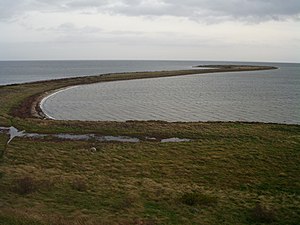
Besser Rev
Besser Rev set fra "Hønsepold" ca. 1½ km fra tangens ende
Besser Rev er en 5 km lang smal landtange på Samsø. Tangen er dannet af materialevandringer langs kysten, der har forbundet en række småøer, hvorefter tangen er dannet som en lang krumodde, der strækker sig mod nord fra sydøen og afgrænser Stavns Fjord fra Kattegat.